Mamucium

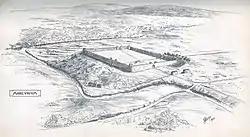
Illustration of Mamucium from "Roman Manchester" (1900)

The first phase of the fort was built from turf and timber. Mamucium's dimensions indicate it was to be garrisoned by a cohort, about 500 infantry. These troops were not Roman citizens but foreign auxiliaries who had joined the Roman army. By the late 1st and early 2nd centuries, a civilian settlement (called a "vicus") had grown up around the fort. Around AD 90, the fort's ramparts were strengthened. This might be because Mamucium and the Roman fort at Slack – which neighboured Castleshaw – superseded the fort at Castleshaw in the 120s. Mamucium was demolished some time around AD 140. Although the first "vicus" grew rapidly in the early 2nd century, it was abandoned some time between 120 and 160 – broadly coinciding with the demolition of the fort – before it was re-inhabited when the fort was rebuilt.